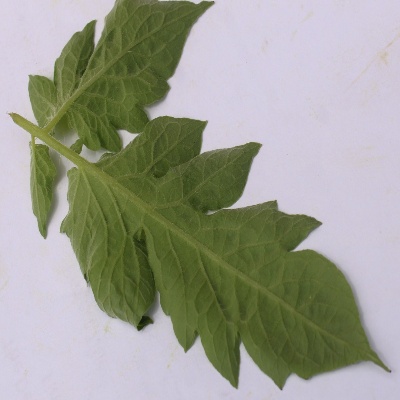
Crop: Tomato
Condition: healthy